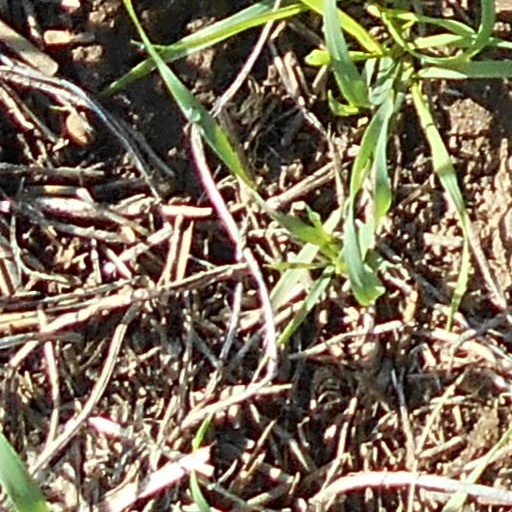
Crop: wheat